Cameroonian Football Federation

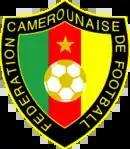
Crest used until 2010

Following the 2022 FIFA World Cup, the federation faces many financial difficulties. The camerounweb.com site reports numerous unpaid bills and a proposal to split the salaries of some players in pairs.